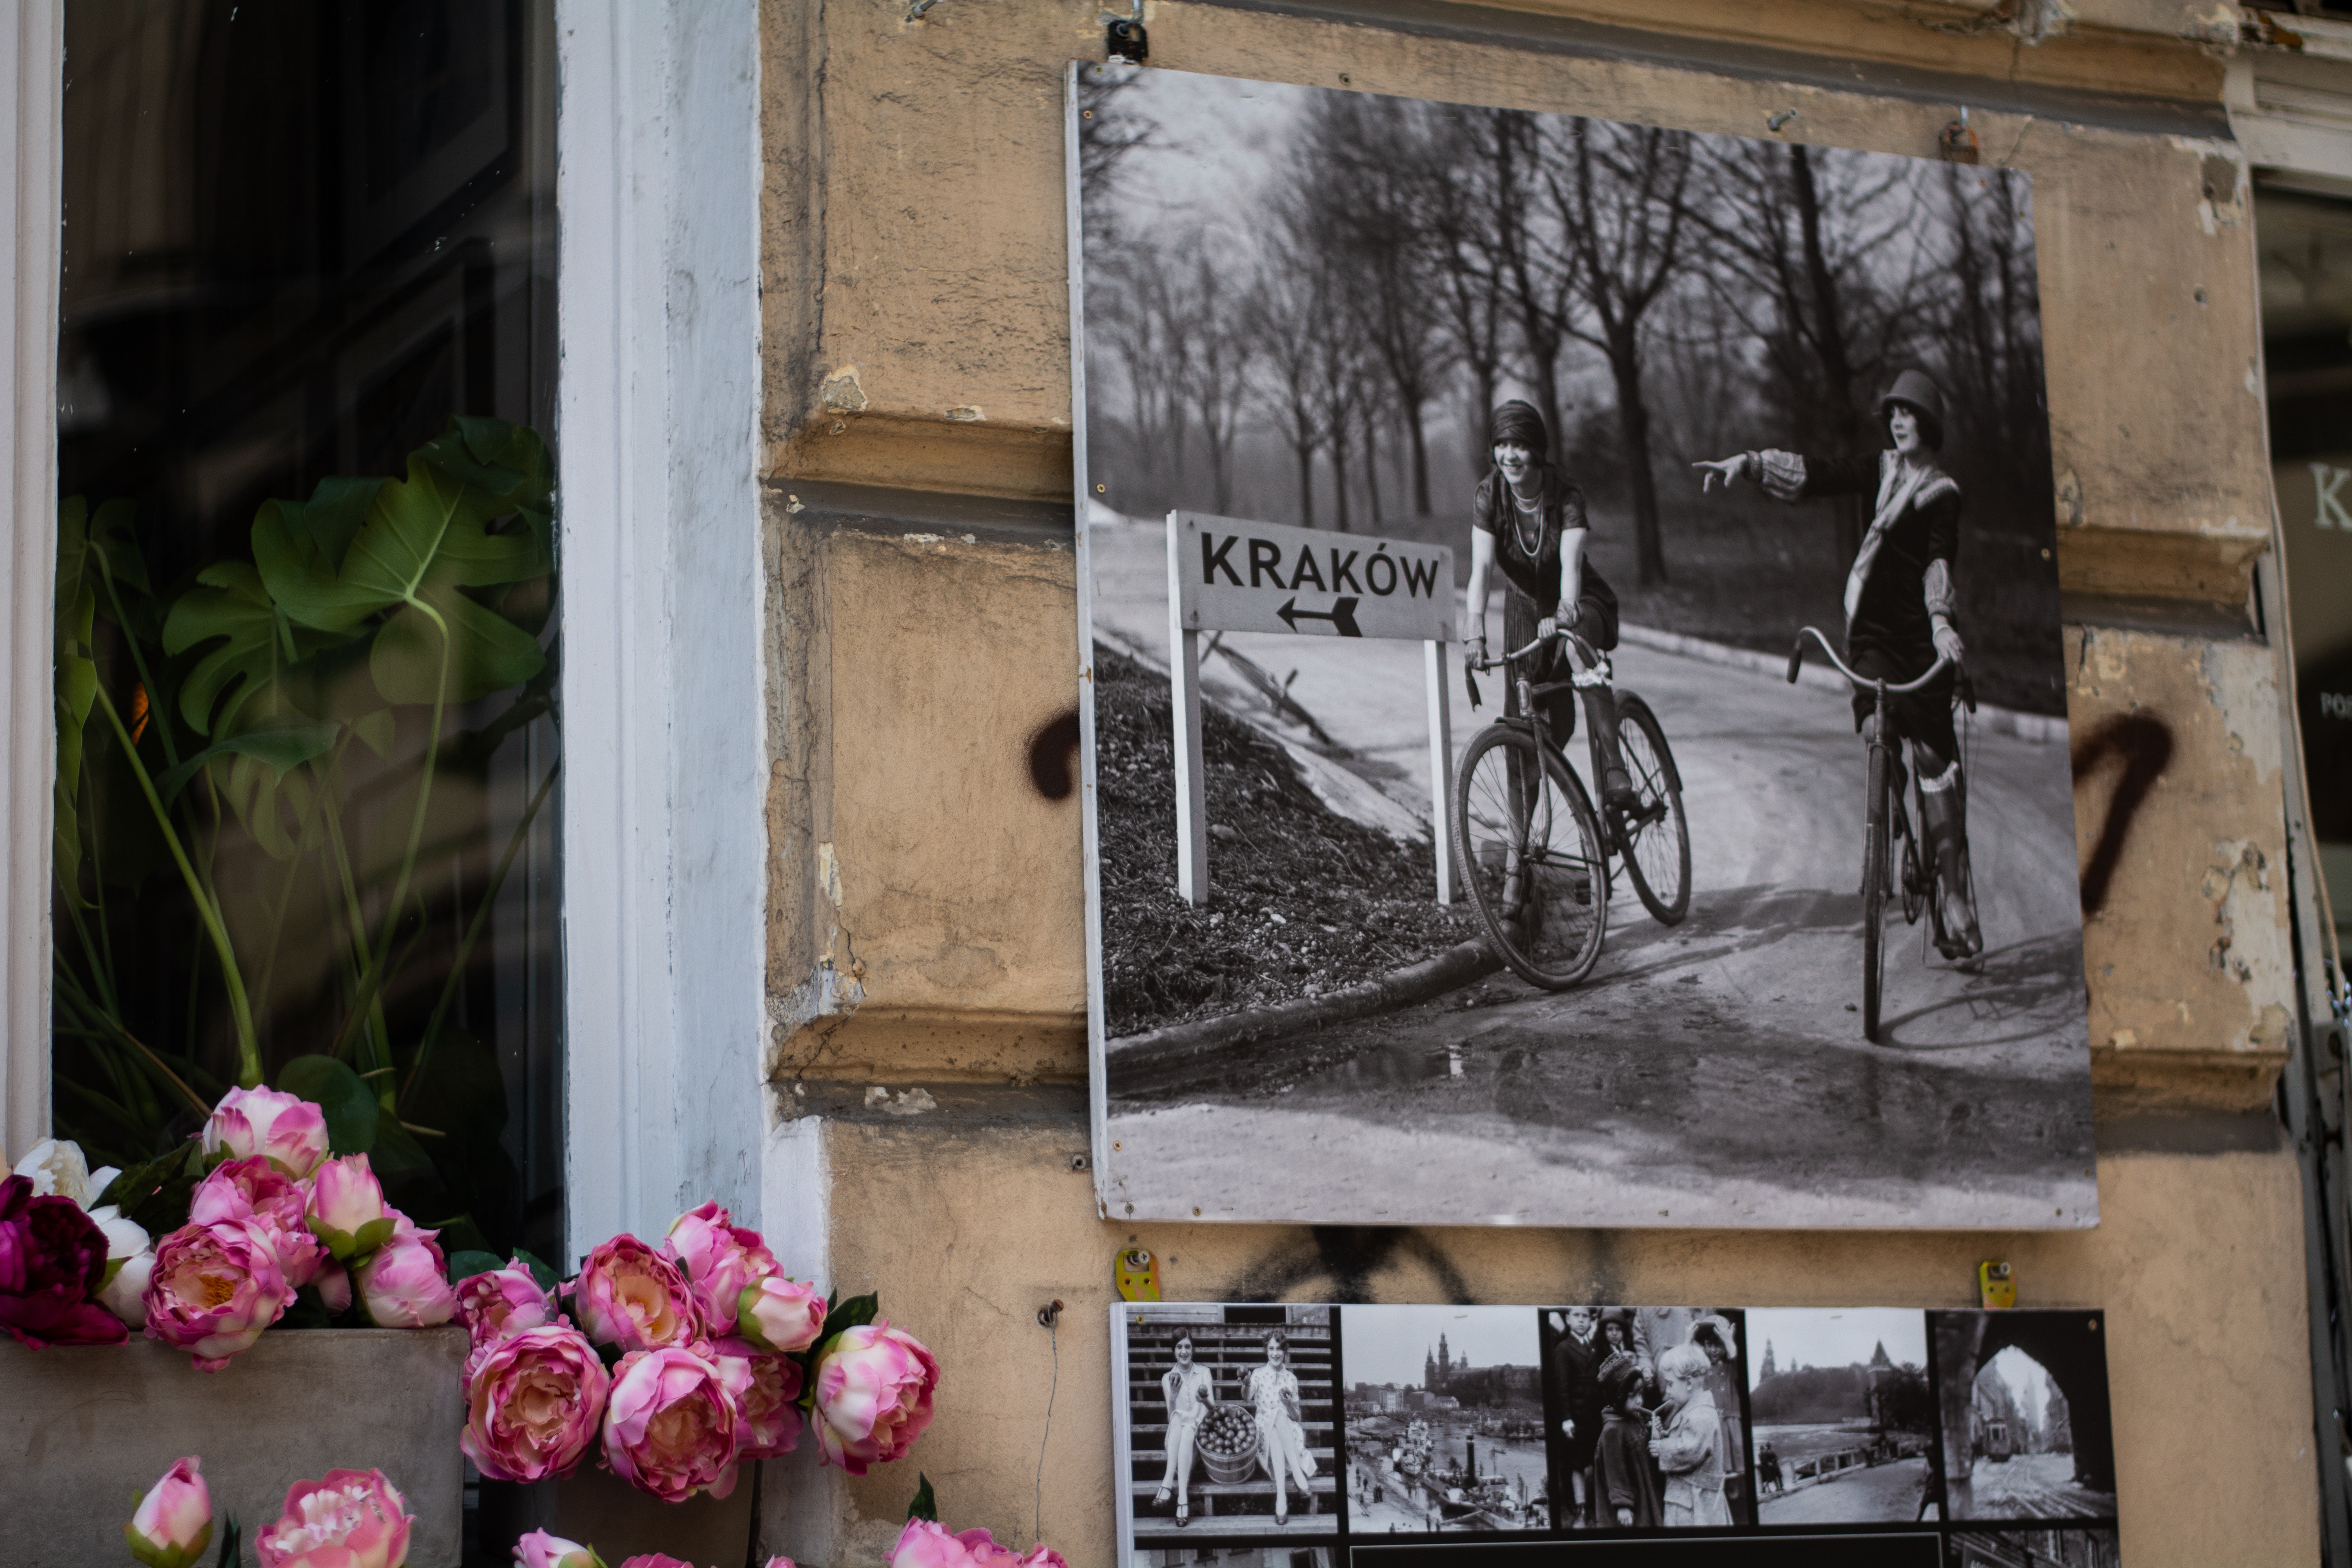
pink, window, tree, plant, flower, street art, art, photography, street, magenta, floristry, display window, visual arts, house, building, facade, vehicle, floral design